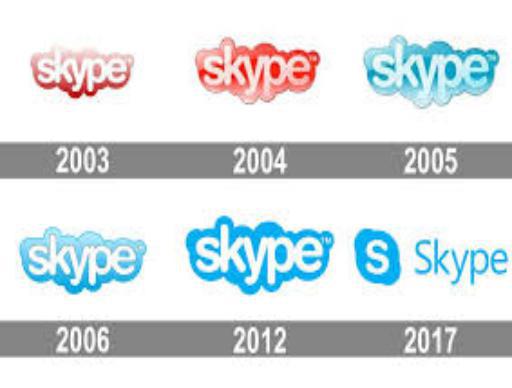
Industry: Others